Bill Dow

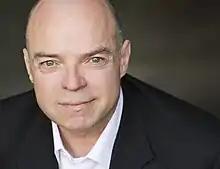
Bill Dow in 2012

Bill Dow is an actor, director and writer in theatre, film, and television. He is best known for playing Bill Lee in the "Stargate" franchise.